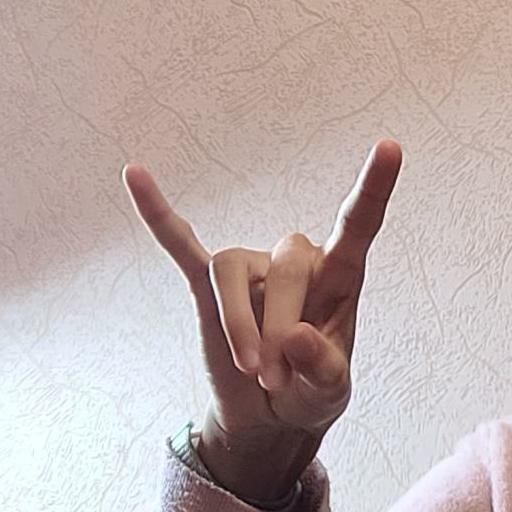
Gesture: rock